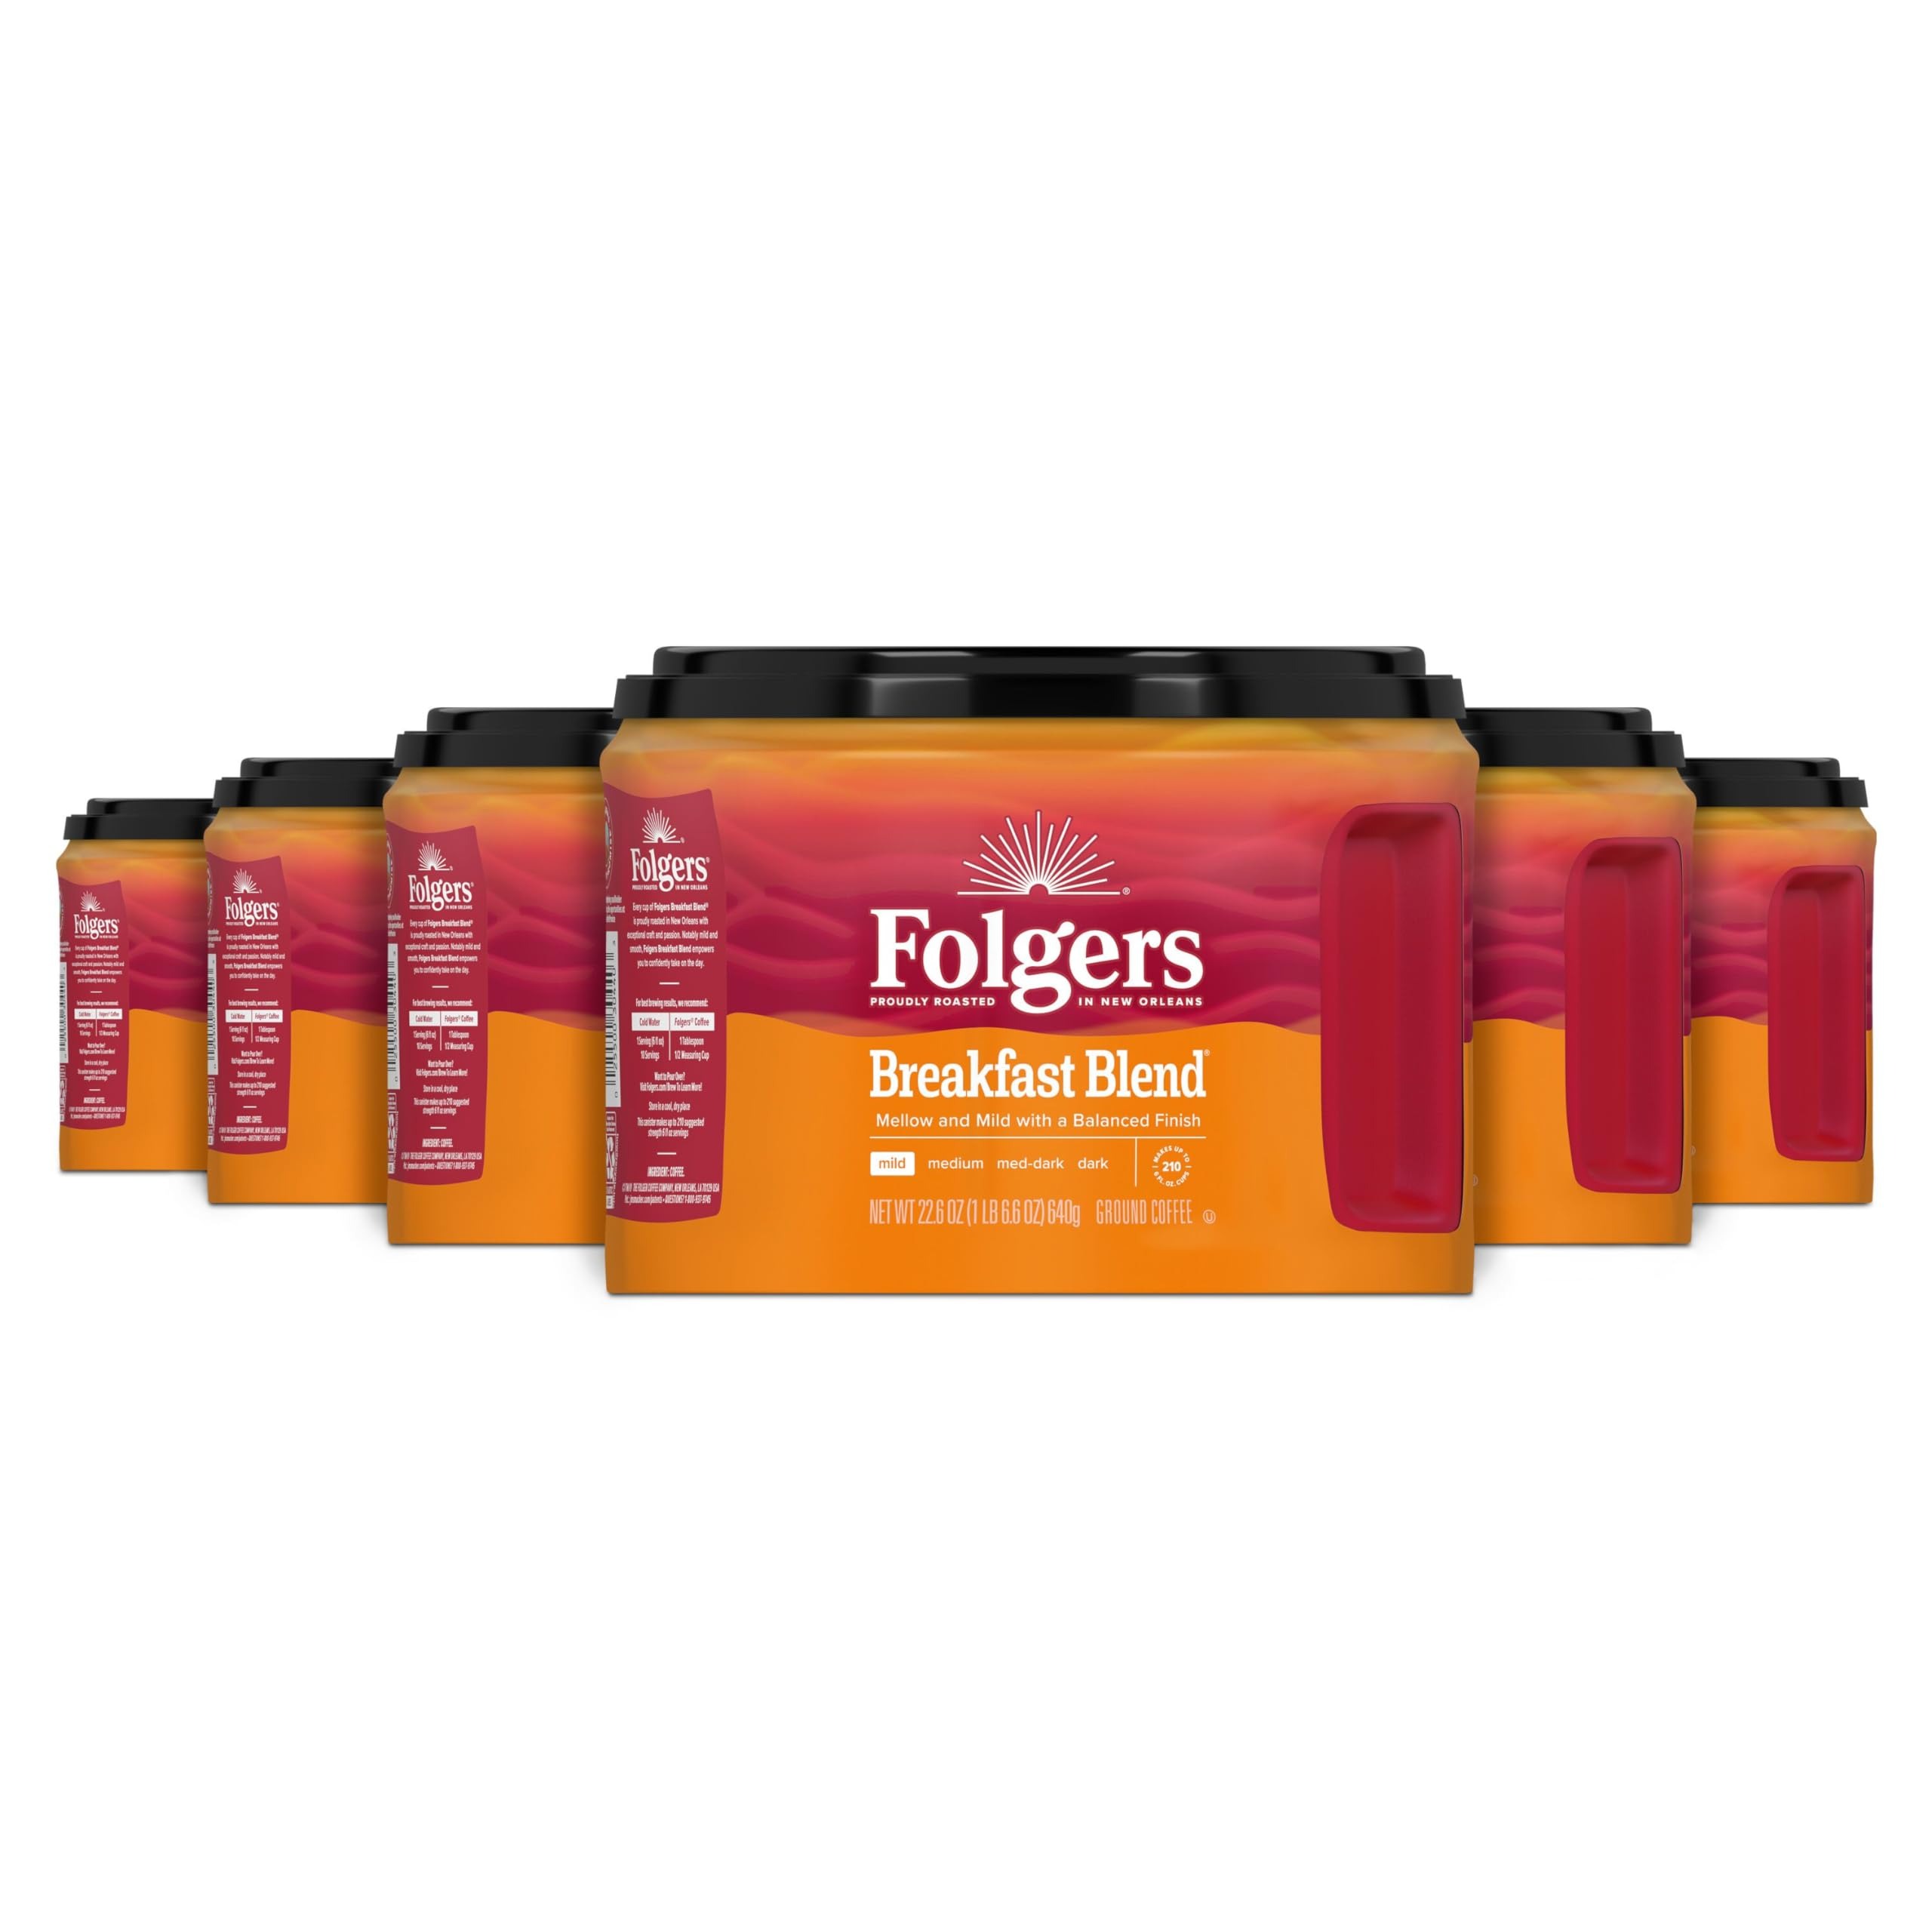
Item Name: Folgers Breakfast Blend Mild Roast Ground Coffee, 22.6 Ounces (Pack of 6)
Bullet Point 1: Contains six (6) 22.6 ounce AromaSeal canister of Folgers Breakfast Blend Ground Coffee
Bullet Point 2: Mild roast coffee with a blend of smooth and mellow flavors
Bullet Point 3: Makes up to 210 suggested strength 6 fl oz servings
Bullet Point 4: Works with a wide range of home coffee makers
Bullet Point 5: Expertly roasted to make the most out of every bean — resulting in coffee grounds that weigh less by volume but deliver the same taste you love across the same number of brewed cups
Value: 135.6
Unit: Ounce

Price: 13.96